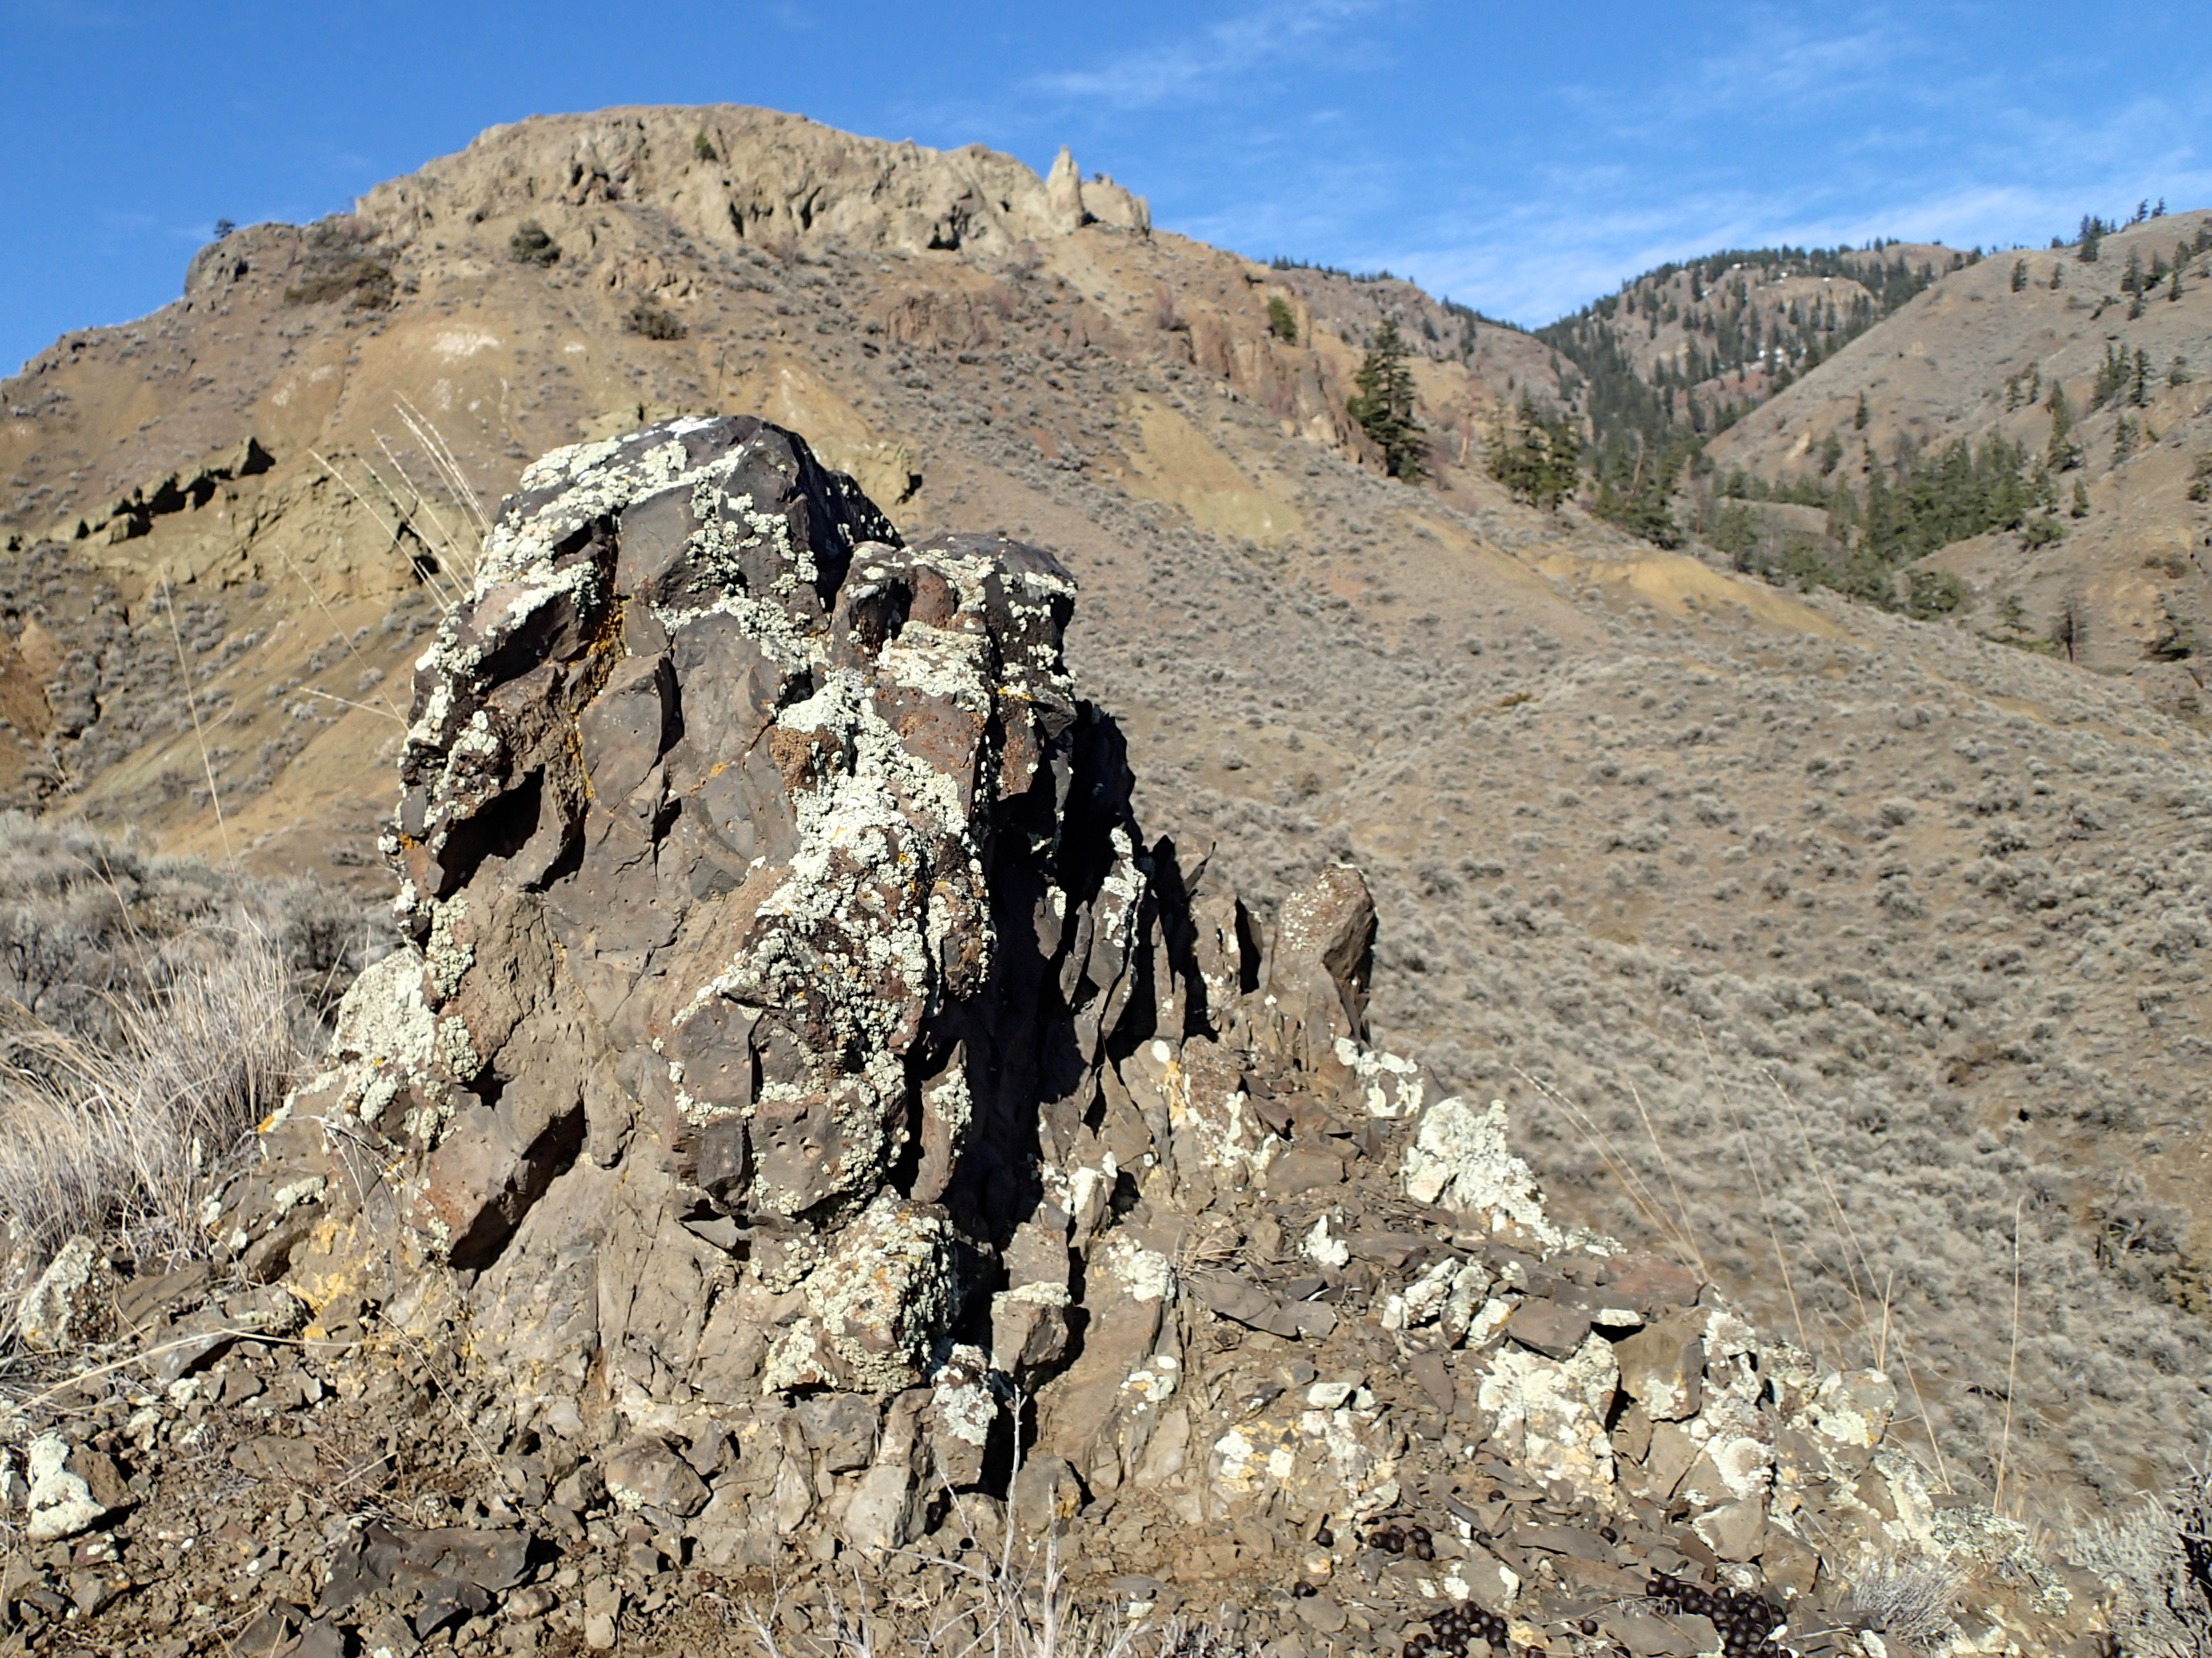
rock, wilderness, walking, mountain, trail, adventure, valley, mountain range, formation, terrain, ridge, geology, badlands, plateau, wadi, landform, mountainous landforms